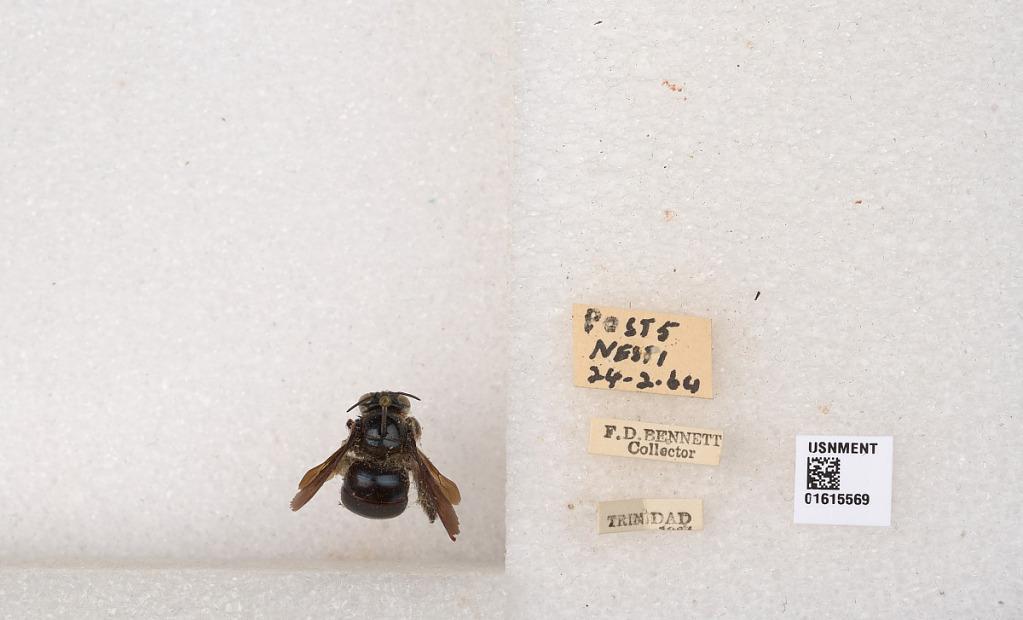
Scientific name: Xylocopa (Schonnherria) muscaria (Fabricius)
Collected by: F. Bennett
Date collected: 1964-2-24
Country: Trinidad and Tobago
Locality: Trinidad